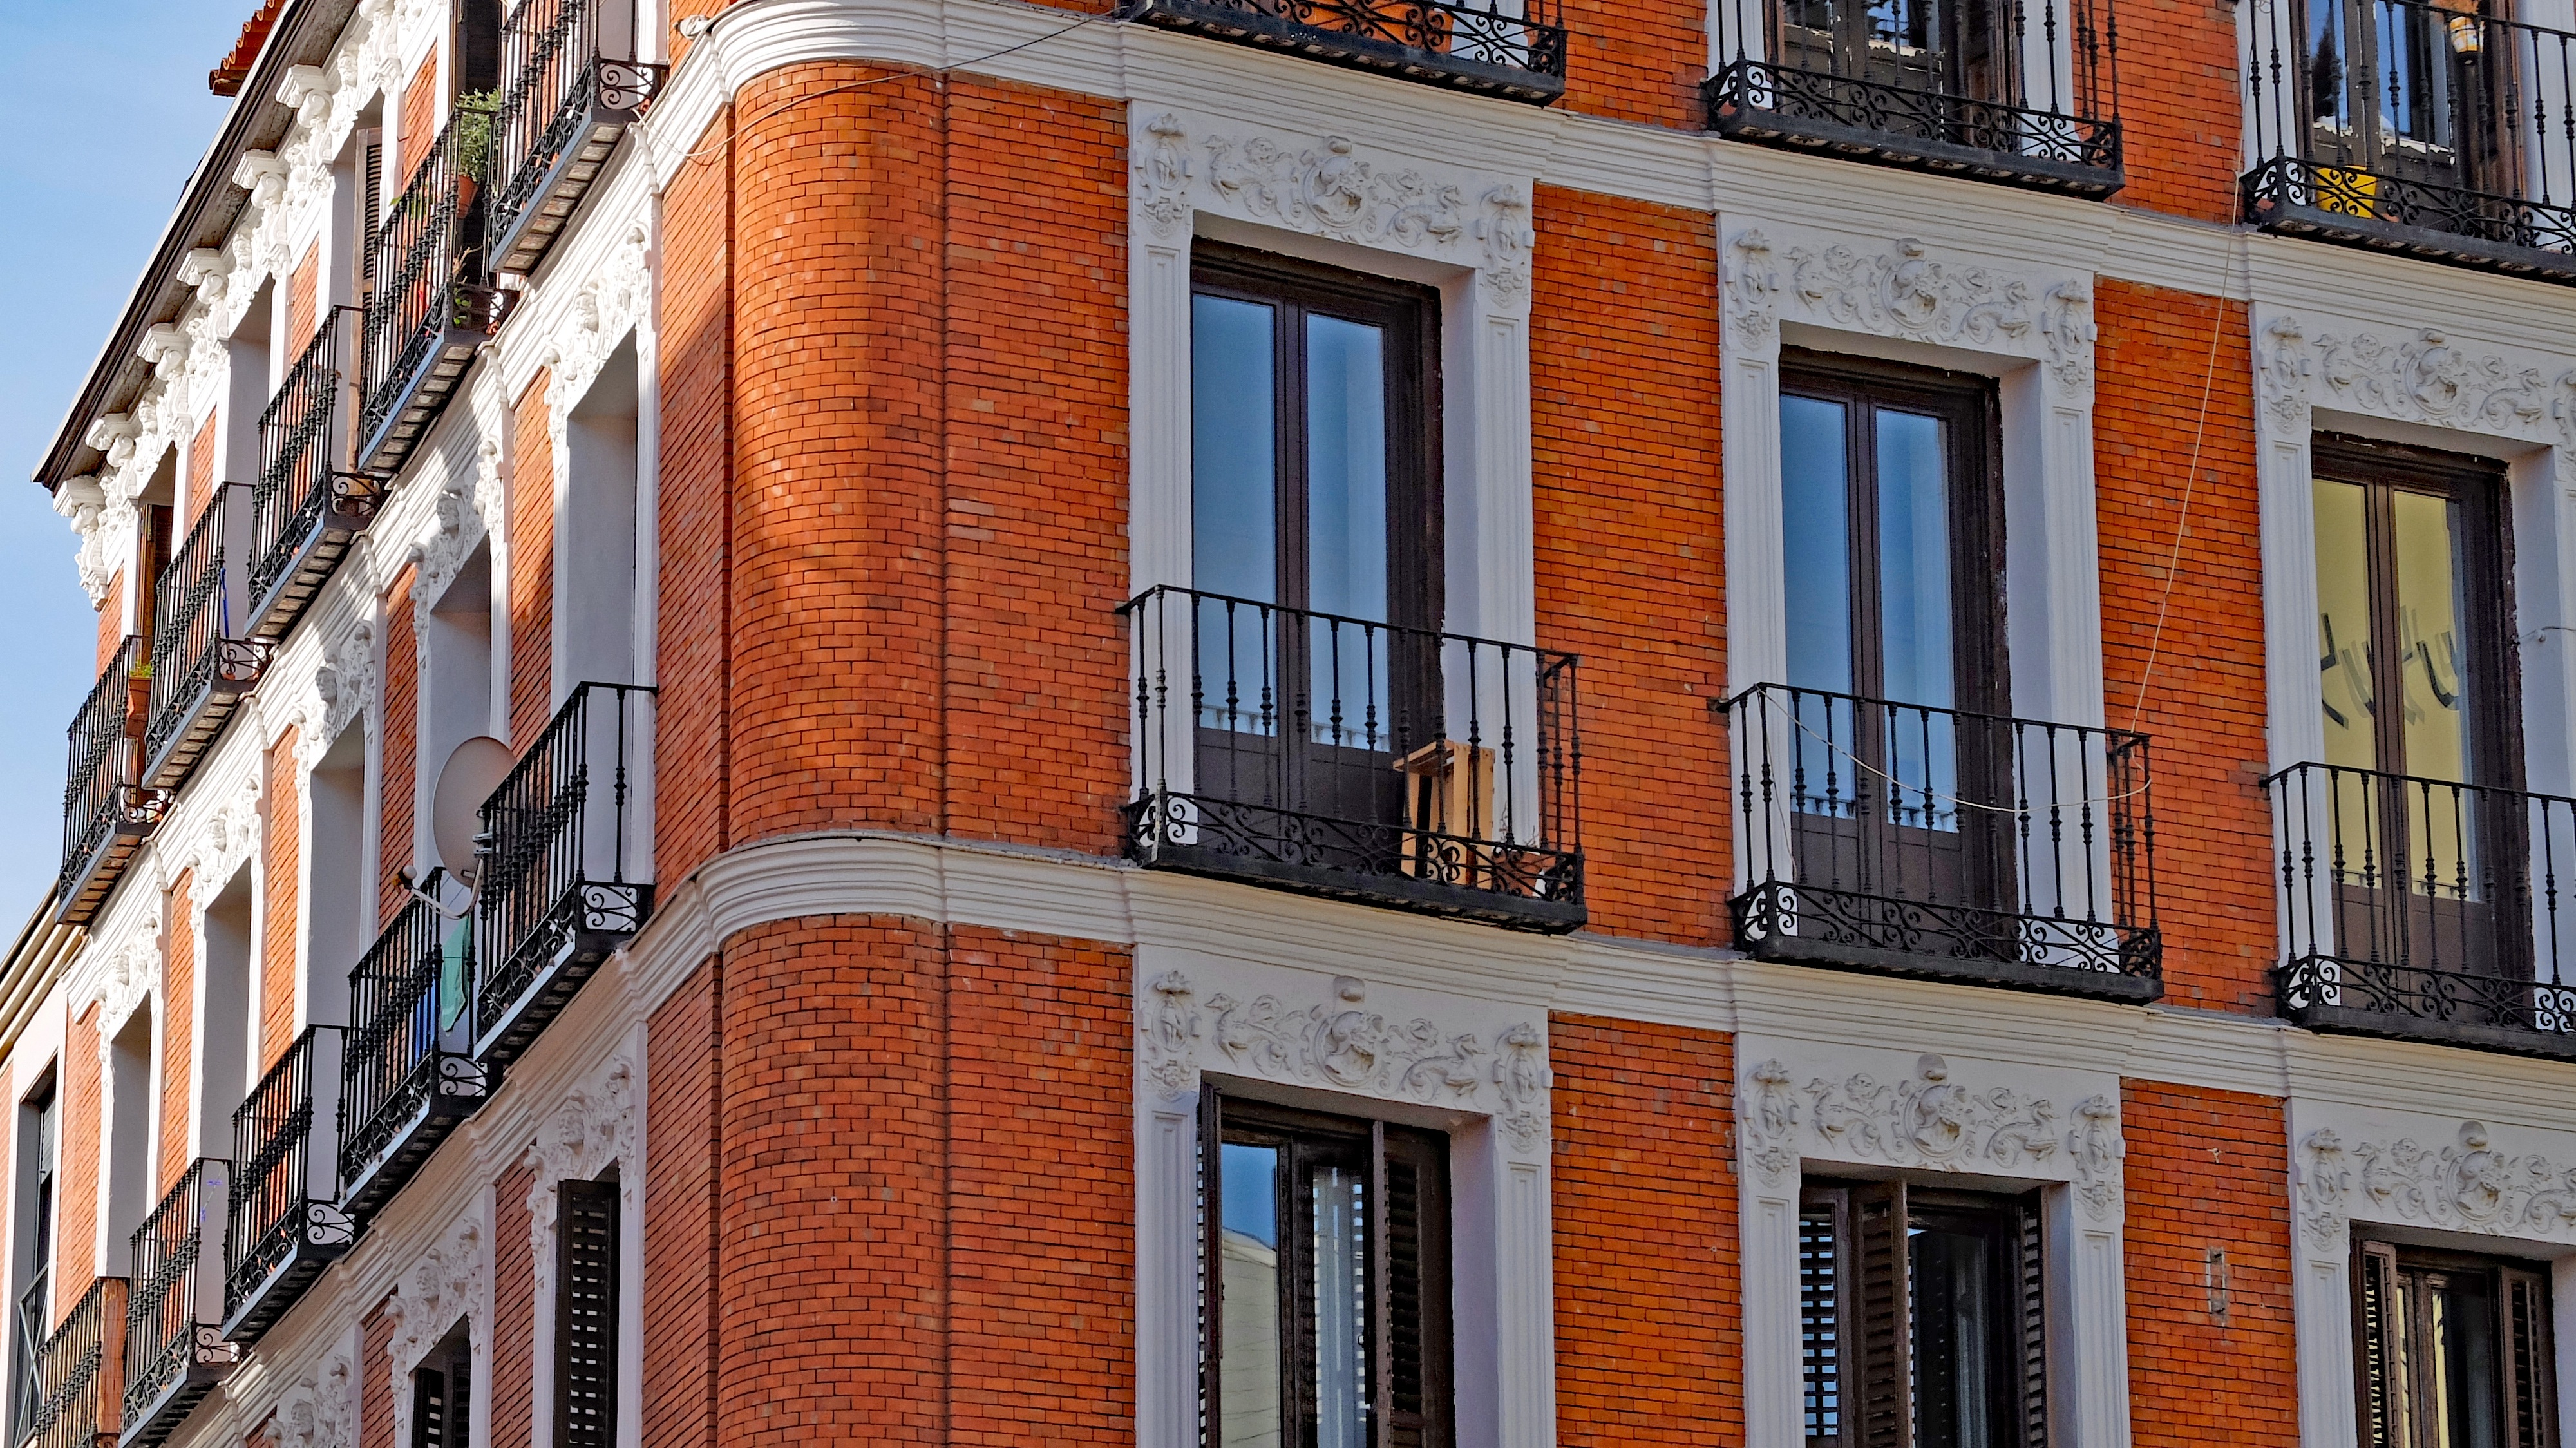
architecture, house, window, town, building, city, skyscraper, downtown, europe, landmark, facade, brick, madrid, neighbourhood, urban area, residential area, human settlement